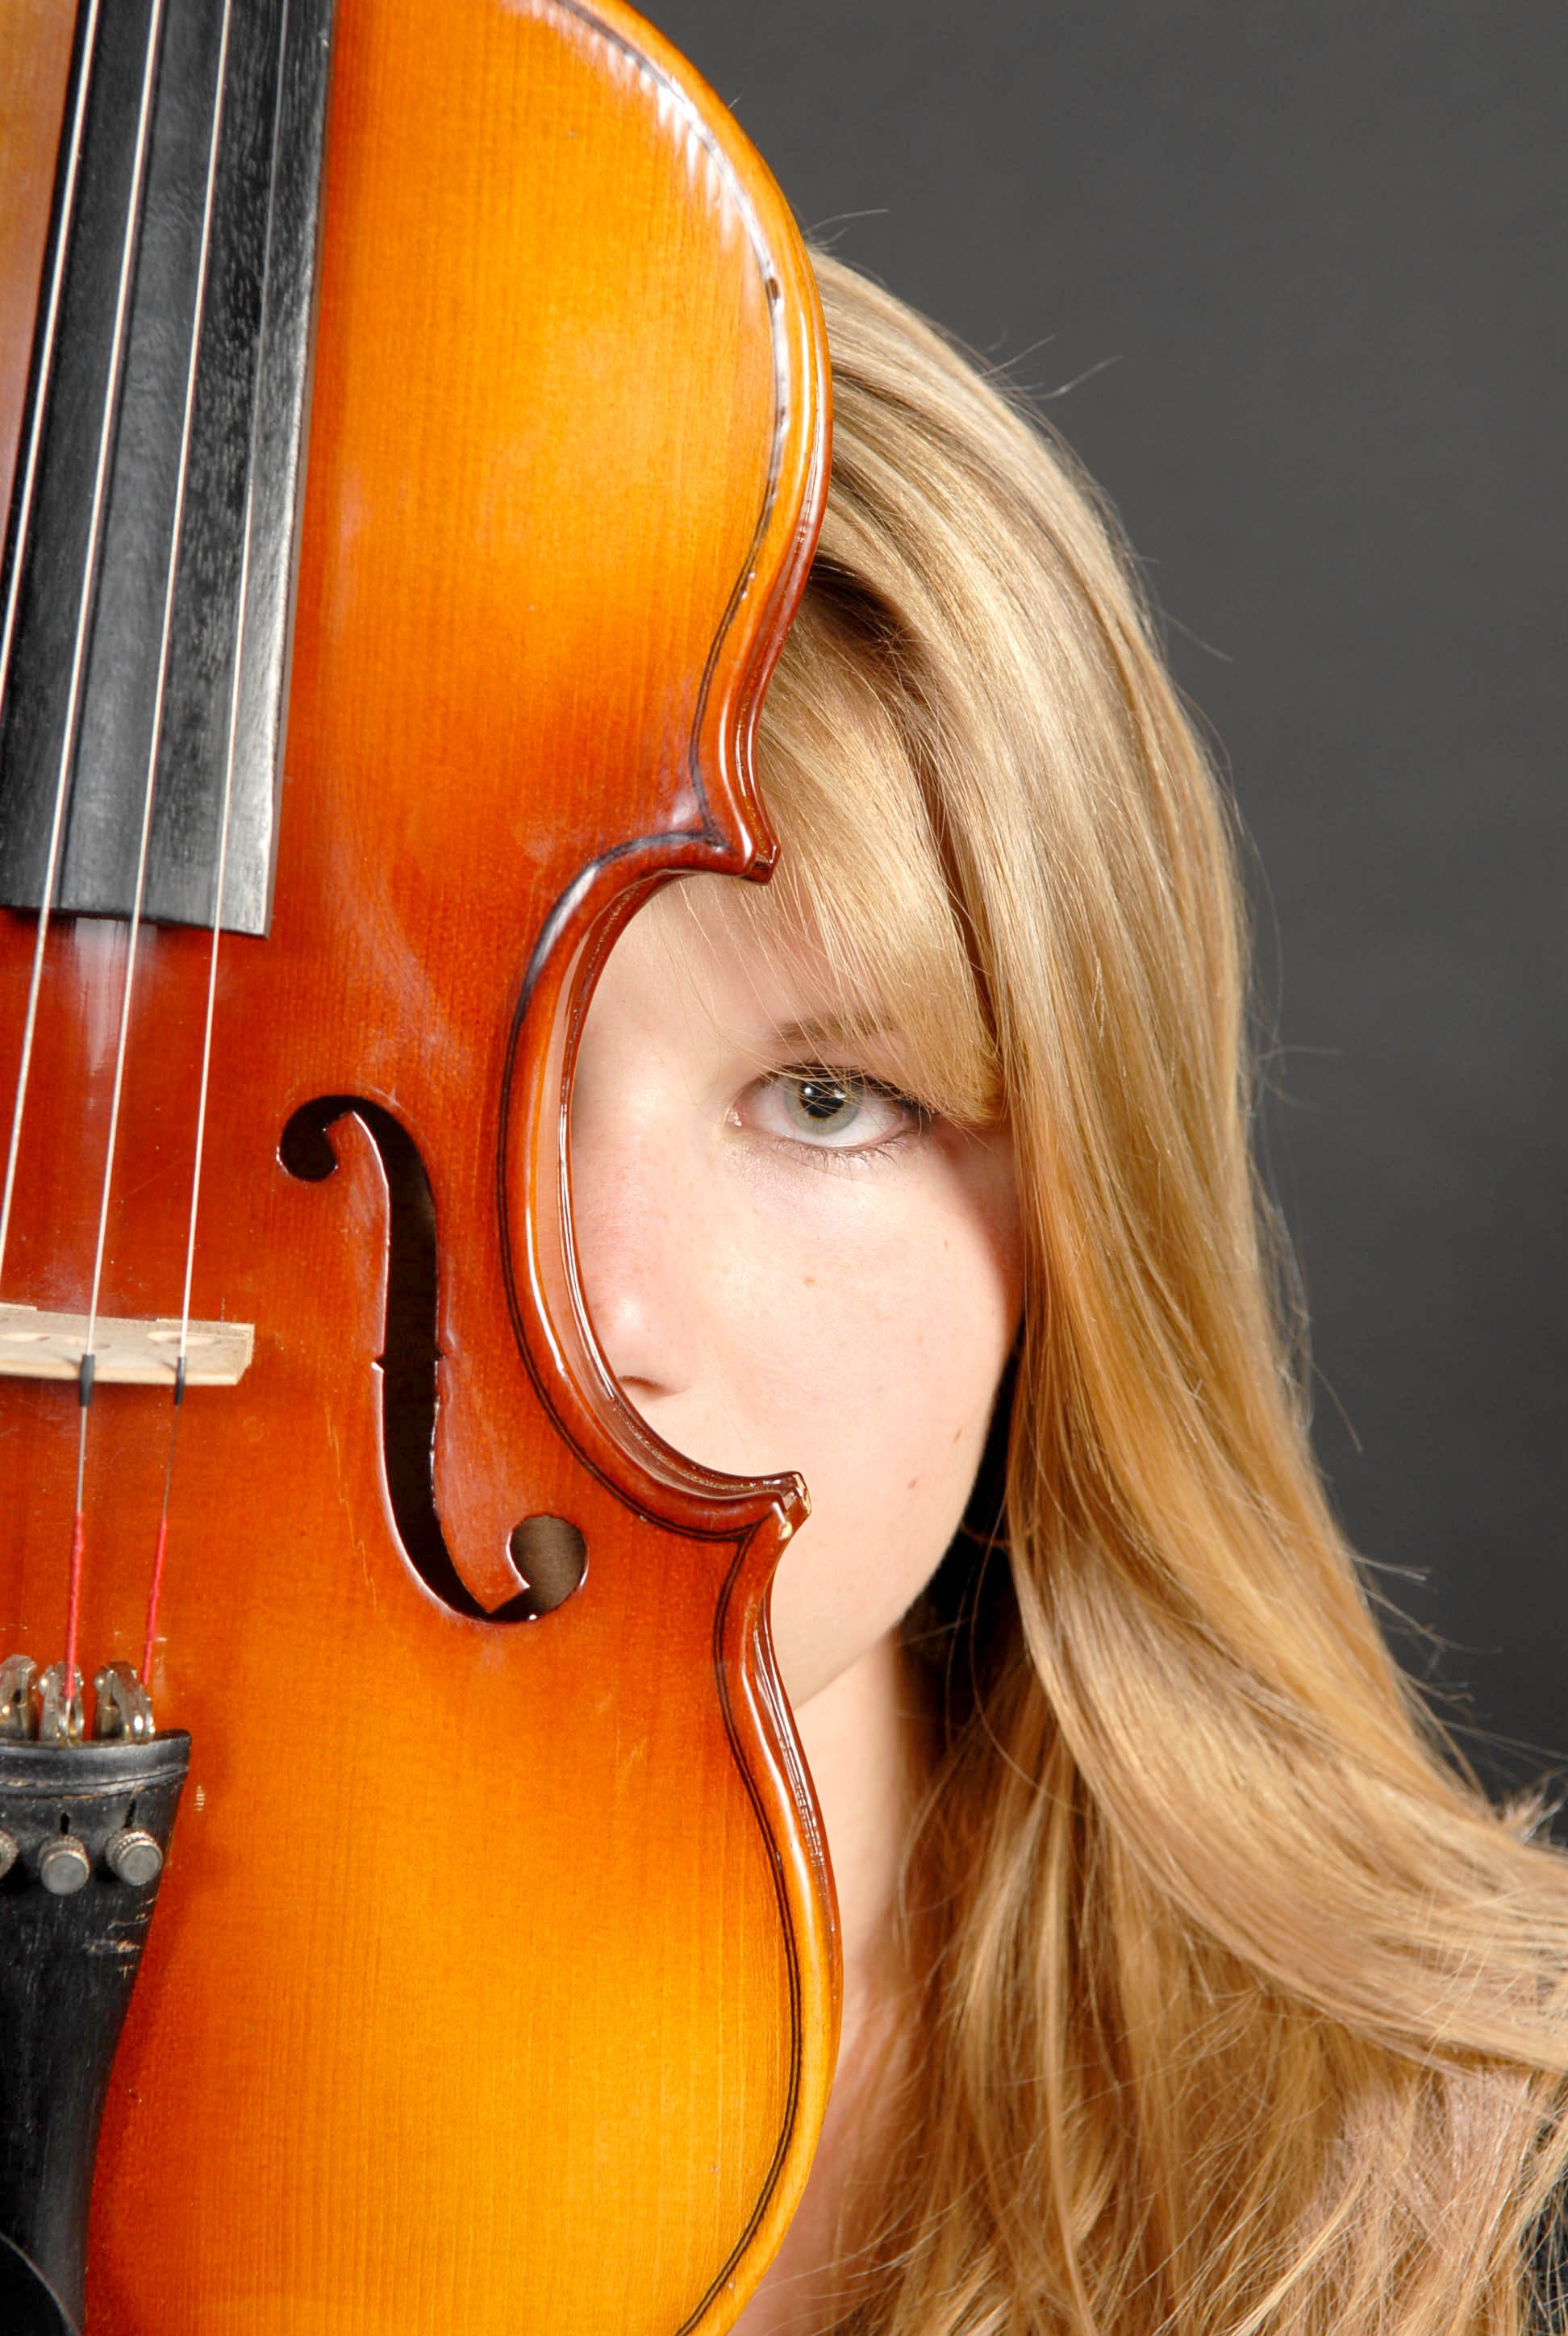
music, girl, guitar, acoustic guitar, tool, portrait, blonde, musical instrument, close up, violin, beauty, cello, viola, violinist, string instrument, bowed string instrument, violin family, viol, violist, instrufacement